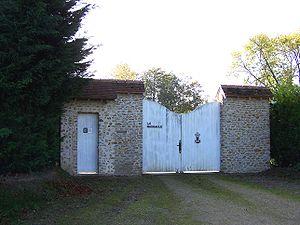
Entrée de la propriété de B. Bardot à Mareil-le-Guyon (Yvelines, France)